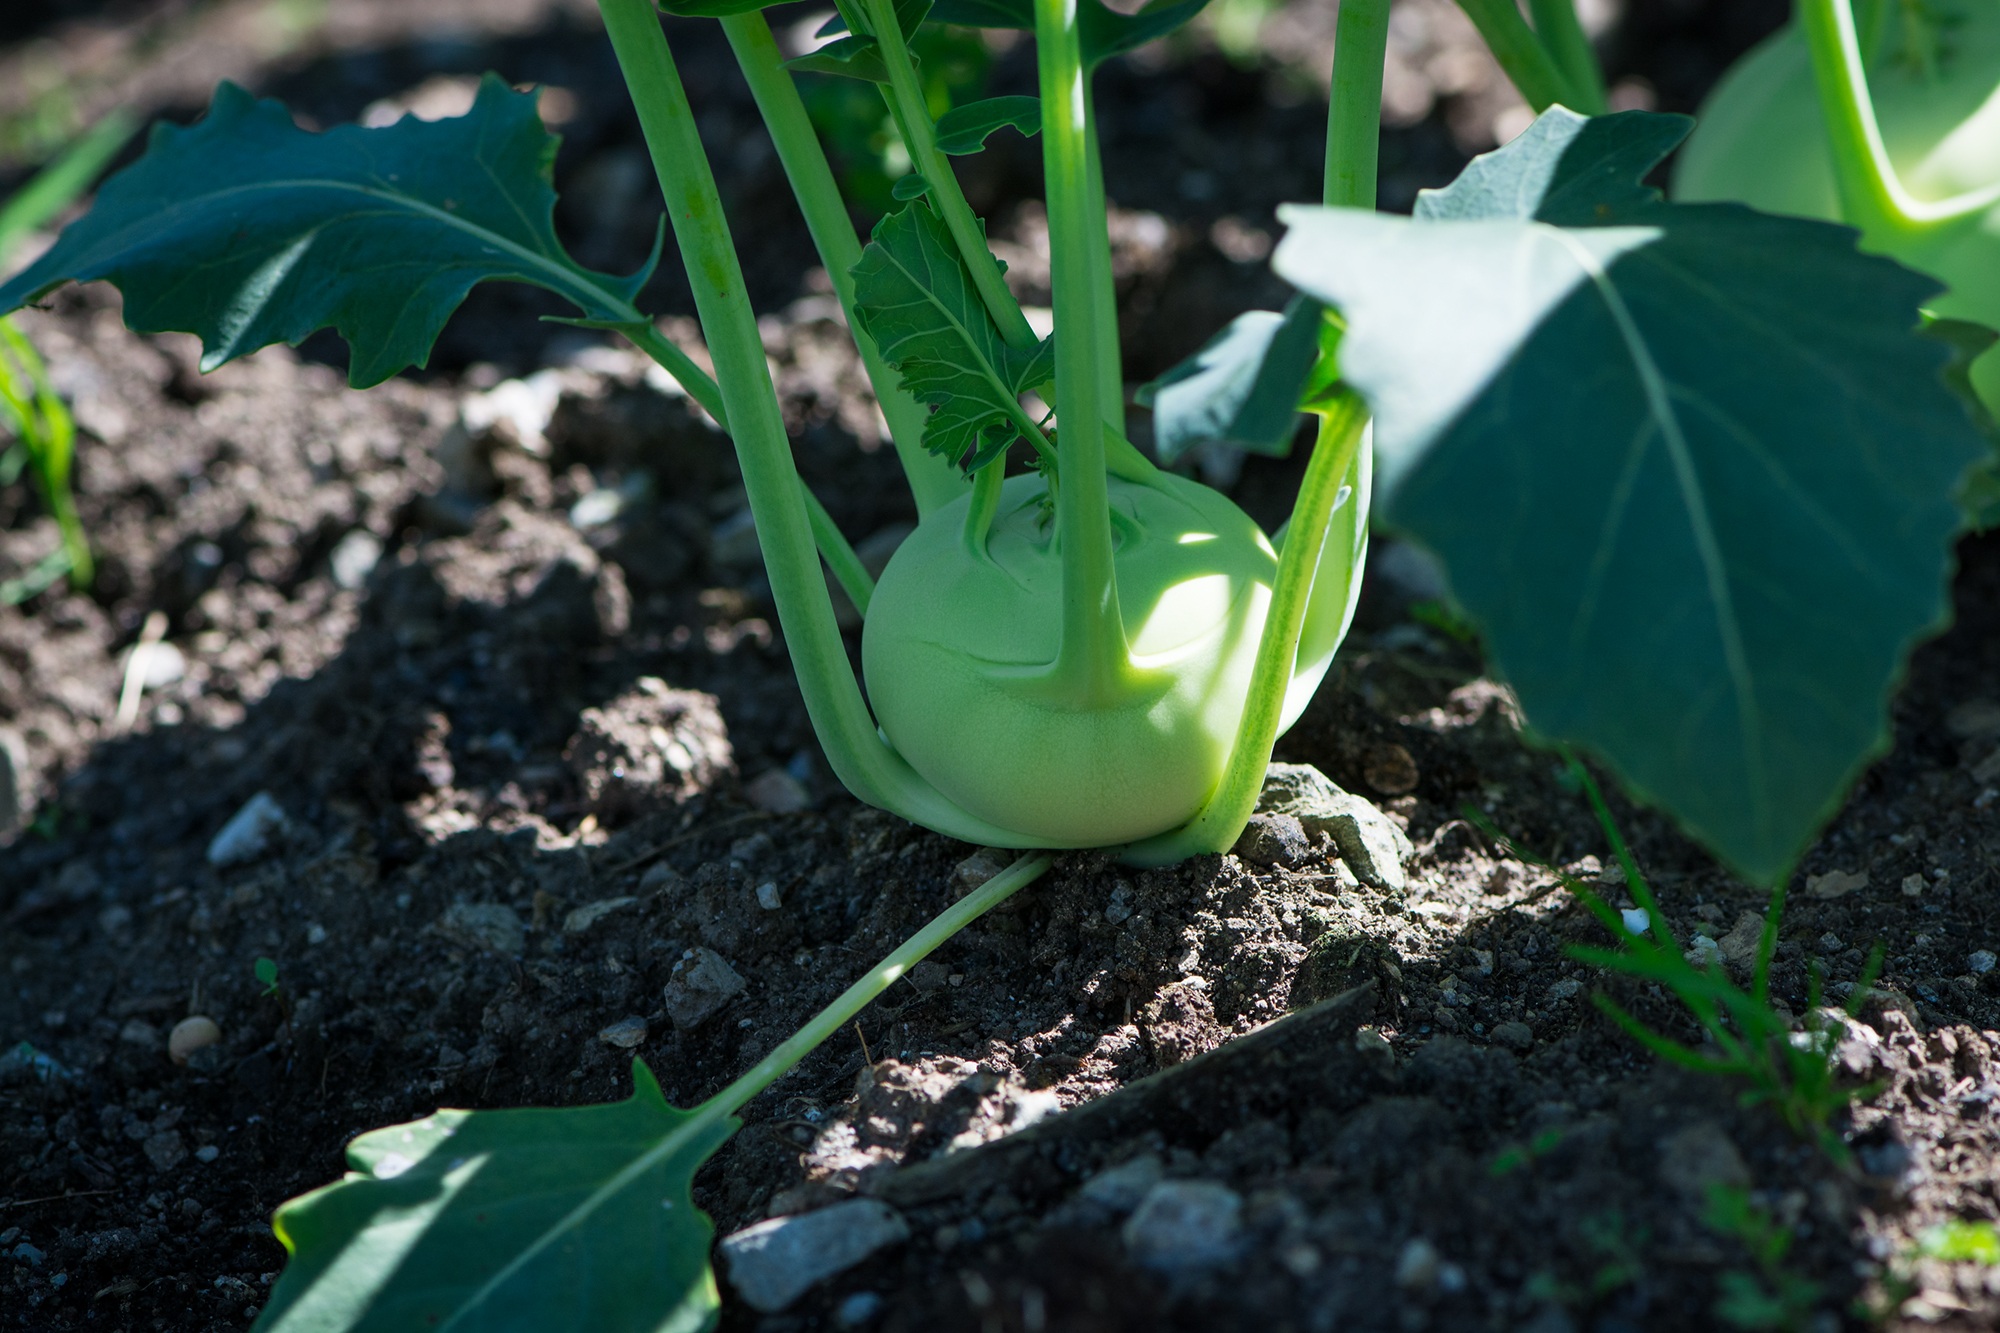
nature, plant, leaf, flower, food, green, harvest, produce, vegetable, soil, garden, healthy, close, eat, cultivation, vegetables, frisch, edible, kohlrabi, arum, planted, bio, vegetable garden, in the garden, flowering plant, vegetable plant, vegetable patch, gardeners, plant stem, land plant